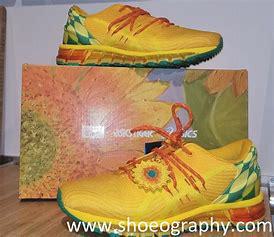
Brand: Asics
Model: 100